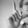
ASL letter: L